Atlético Ottawa

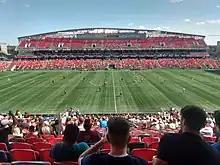
Moments after kick-off at Atlético Ottawa's first home game on August 14, 2021

On January 29, 2020, it was announced that Ottawa had been awarded the Canadian Premier League's first expansion team to be owned by Spanish club Atlético Madrid with Ottawa businessman Jeff Hunt as a strategic partner. The club debuted in the 2020 Canadian Premier League season under the name Atlético Ottawa.